WRC2

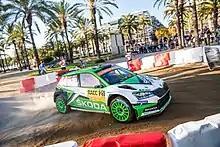
Kalle Rovanperä and Jonne Halttunen in WRC 2 Pro, Rally Spain 2019

WRC 2 Pro was introduced in 2019 as a means of encouraging manufacturer entries to join the category and in response to complaints that privateers could not compete with the resources of the factory teams. Entirely separate manufacturer, driver and co-driver championships were created. Competing in cars built to R5 specifications, manufacturer teams were permitted to enter up to two crews per event. Entries had to contest a minimum of eight rallies, including one outside Europe. Only the eight best results would contribute to the championship.